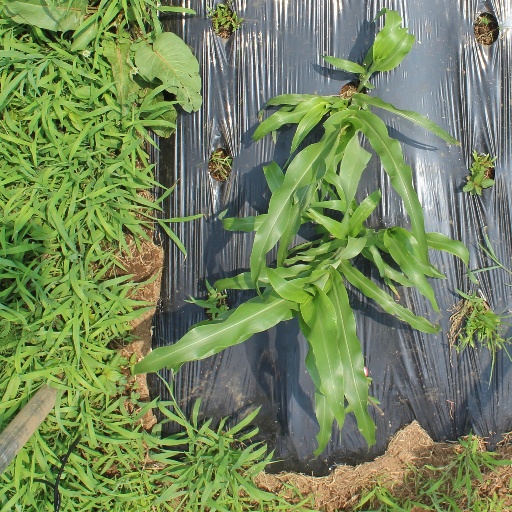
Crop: sorghum